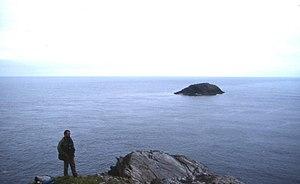
Out Stack est l'île la plus septentrionale de l'archipel des Shetland